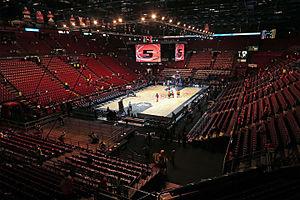
Le Championnat du monde de volley-ball masculin 2018 est la 19ᵉ édition du Championnat du monde masculin de volley-ball organisé par la Fédération internationale de volley-ball. Le tournoi final est co-organisé par la Bulgarie et l'Italie du 9 au 30 septembre 2018. Pour la première fois, le tournoi est tenu dans deux pays. Les demi-finales et finale se déroulent en Italie. Ce tournoi met aux prises les vingt-quatre meilleures équipes mondiales.